Ochilview Park

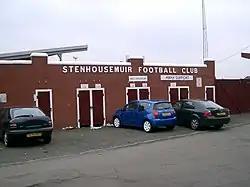
Outside the main stand of Ochilview

Apart from the new main stand, only one side of the ground is usually in use for spectators, this being the terracing at the Tryst Road end (west). In season 2004–05, a new roof was installed here, constructed by club volunteers. The former grass banking at the east end of Ochilview was removed some years ago, and the area has since been flattened and replaced with artificial pitches for community use. The hard standing at this end of the ground has occasionally been used to accommodate standing spectators at higher profile games in recent years. Ochilview Park today has a total capacity of .